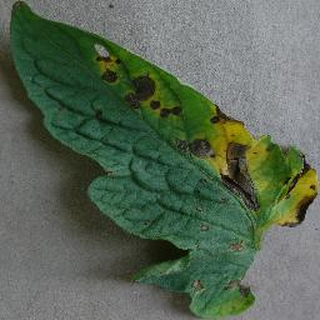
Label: tomato_early_blight